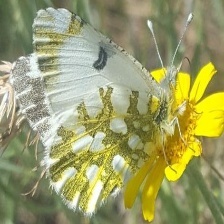
Species: LARGE MARBLE
Butterfly family (ImageNet category): cabbage_butterfly